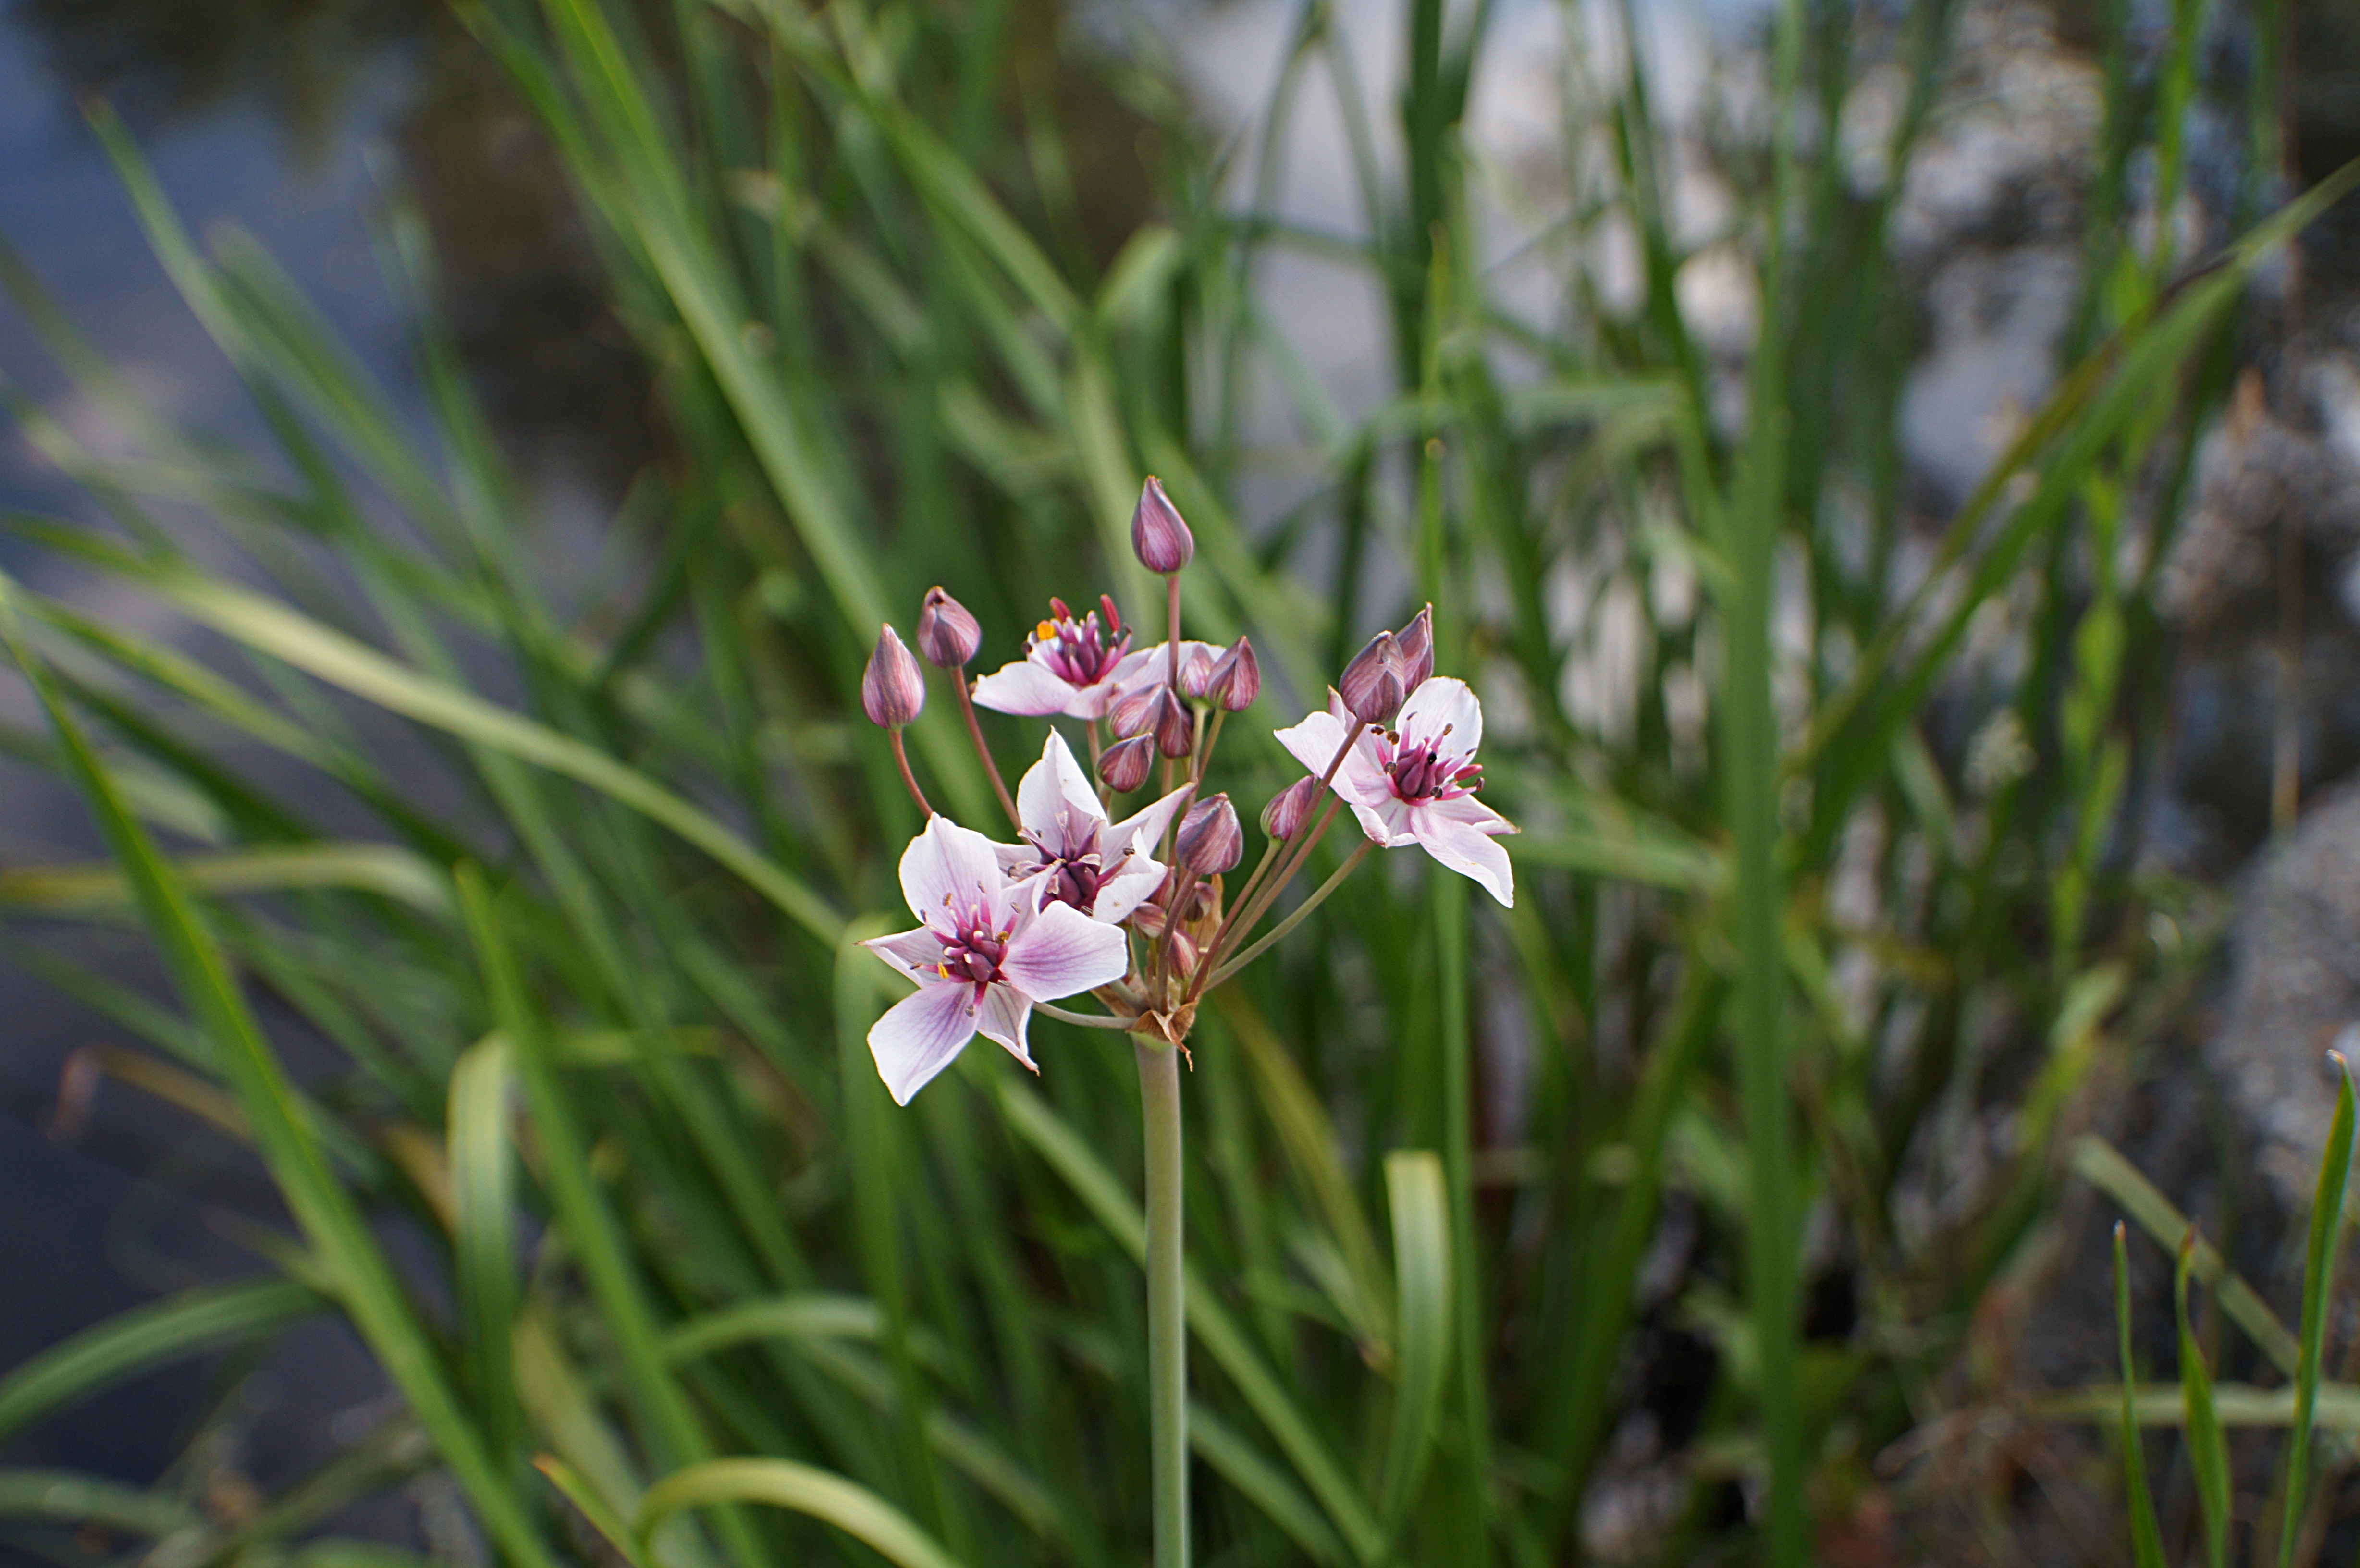
nature, grass, blossom, plant, meadow, flower, bloom, crop, botany, flora, wildflower, macro photography, flowering plant, marsh plant, butomus umbellatus, grass family, plant stem, land plant, swan flower